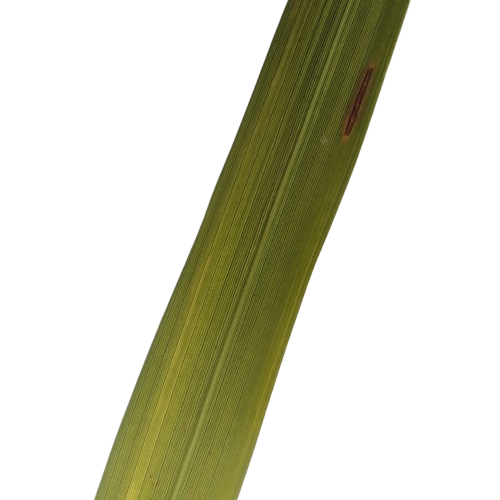
Label: Rice Blast